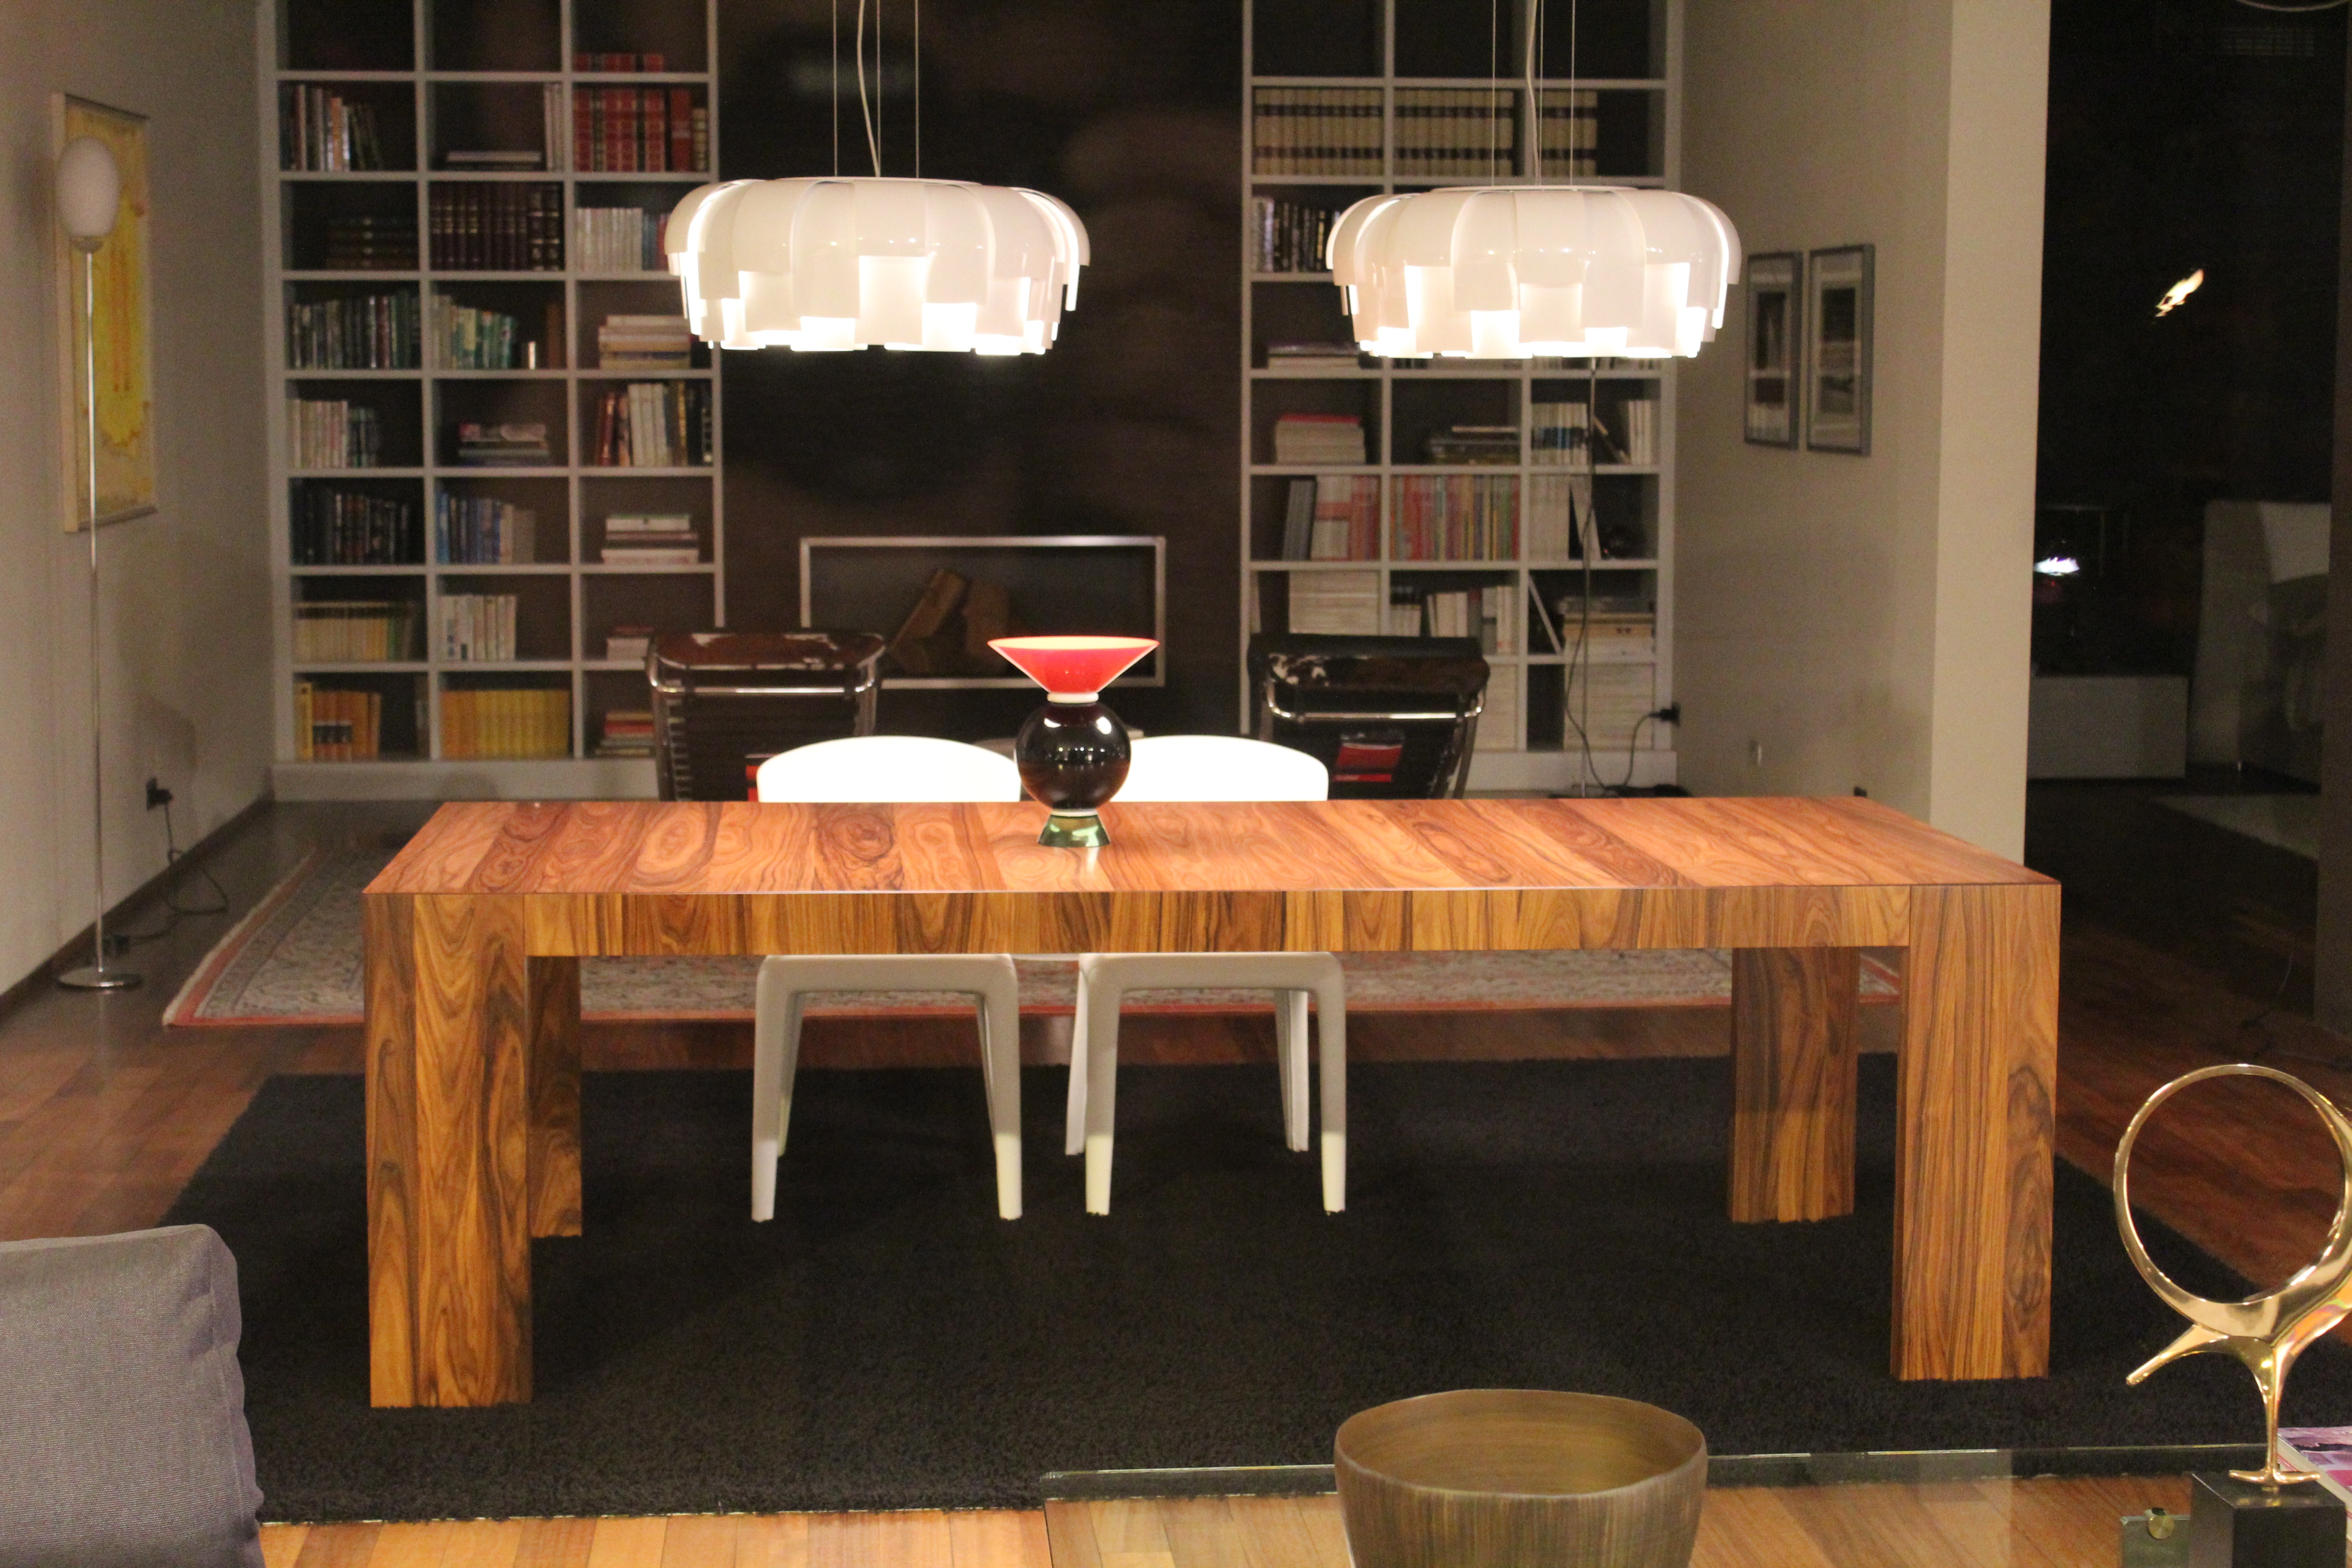
table, wood, floor, interior, living room, furniture, room, interior design, chairs, design, dining room, modern furniture